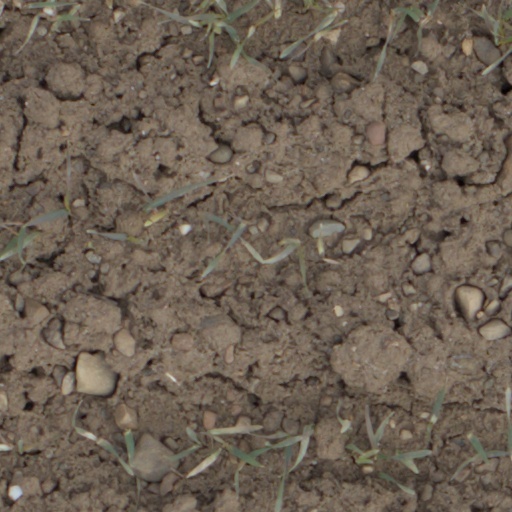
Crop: wheat